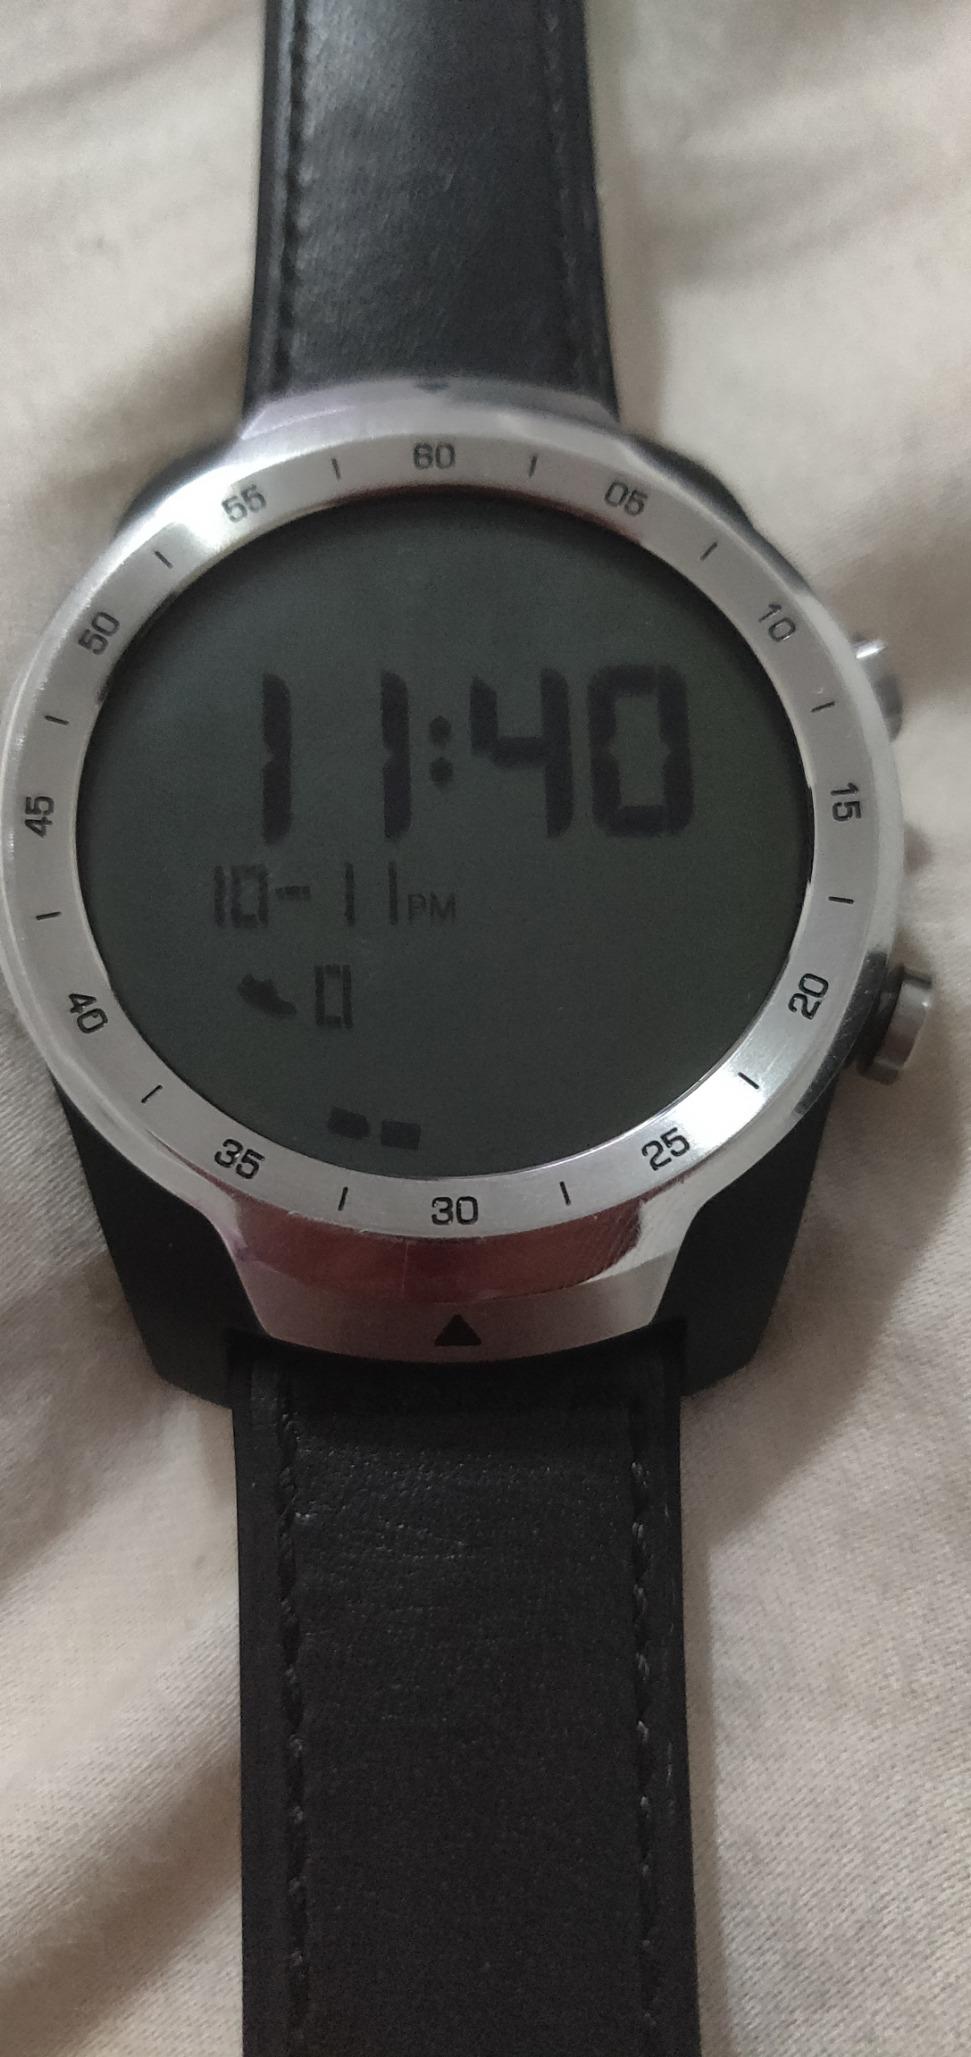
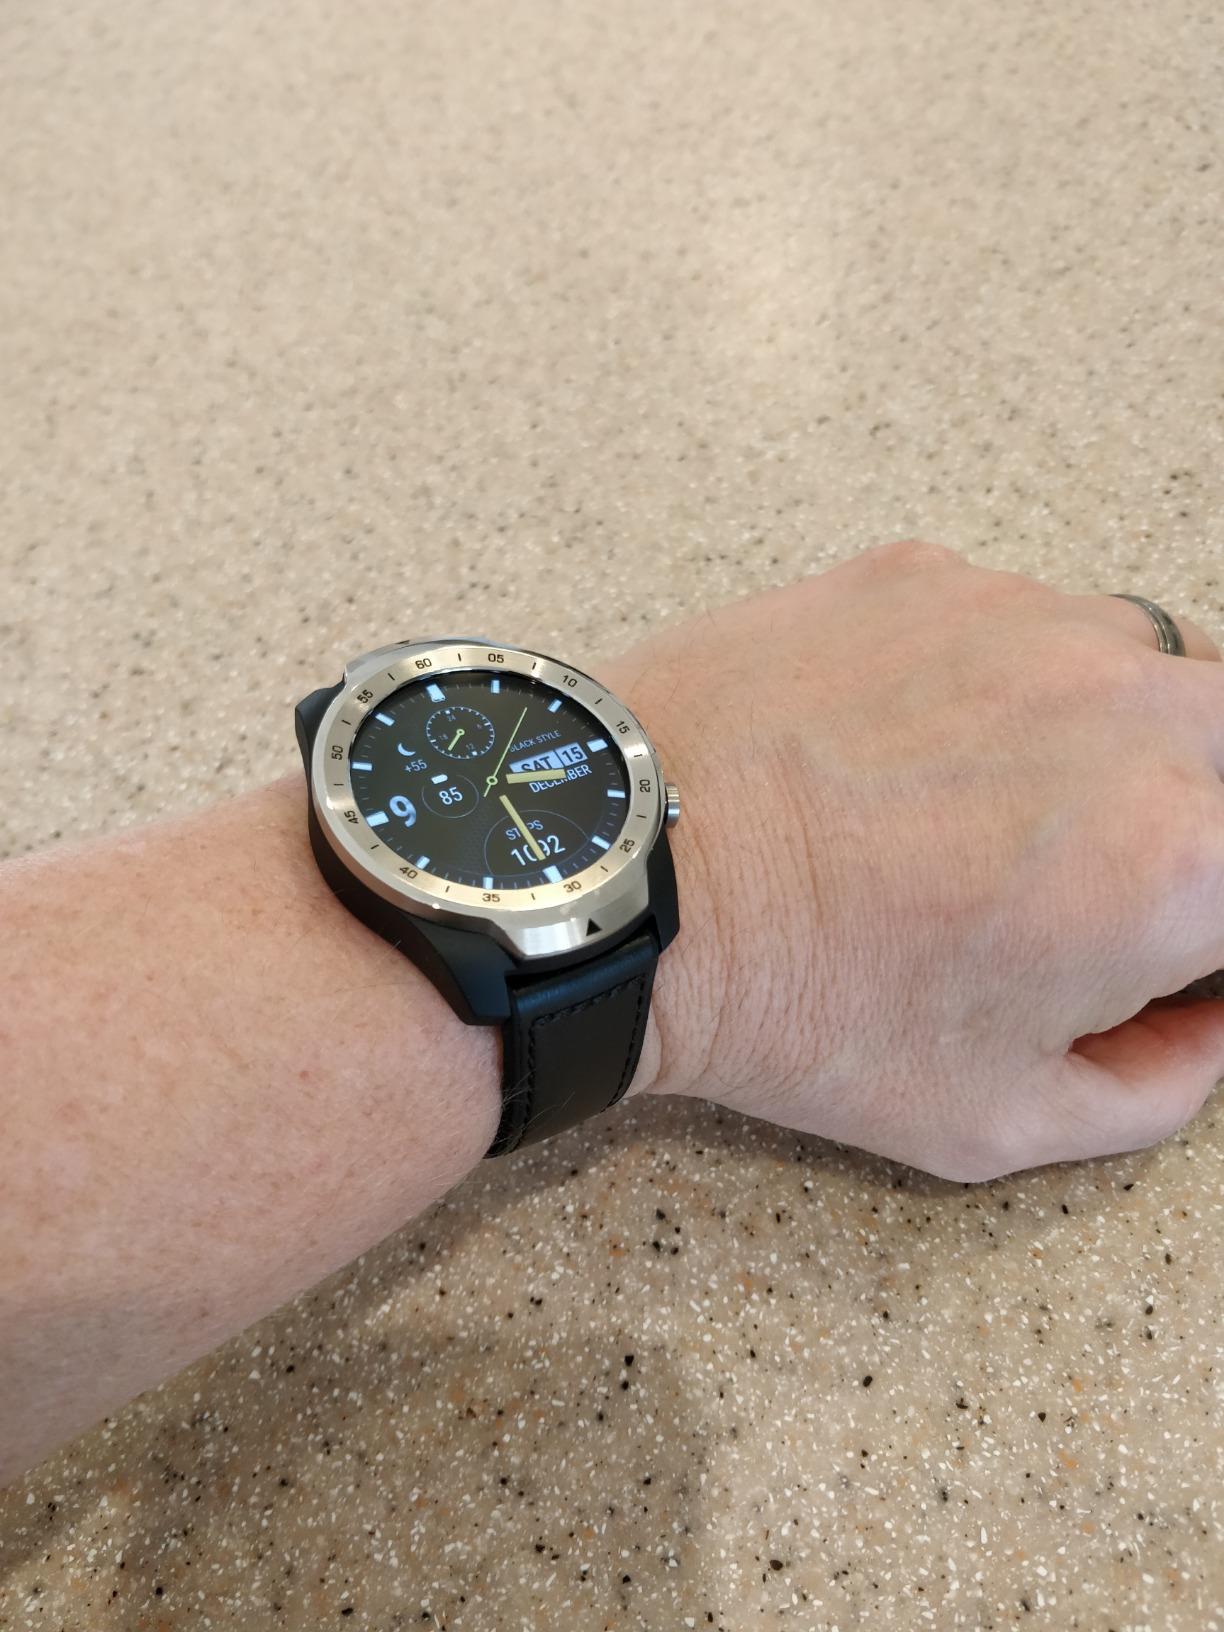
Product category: smartwatch
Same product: yes